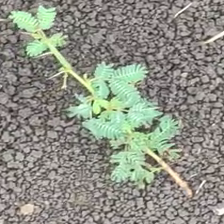
Weed species: Dwarf_cassia_(Chamaecrista pumila)